35th Division (United Kingdom)

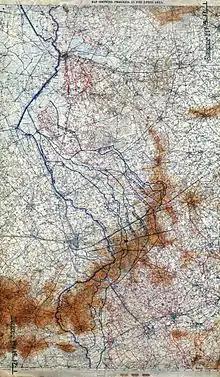
Third Ypres - Map Showing Progress in the Ypres Area.

On 7 March the division took over a part of the front line near Festubert east of Béthune, with 104th Brigade relieving the 58th Brigade of the 19th Division, the 106th Brigade relieved the 57th Brigade and was still under order of the 19th Division, the 105th Brigade was still training under the 38th Division. The division's artillery was gradually withdrawn from its instructing units and was fully formed by mid-March. On 13 March the Germans detonated a mine under the 18th H.L.I., killing or wounding 60 men. The battalion held firm and the first bravery award to a man of the division is recorded (an M.C.). The division's first trench raid was carried out by a 53 strong party from the 17th Lancashire Fusiliers, it was forced to retire as the Germans had been alerted and the allocation of only 30 rounds of ammunition per gun to the 157th and 158th Artillery Brigades was insufficient to support or adequately cut the wire. Remaining in the line, in late March the division 'side slipped' north east to a position opposite Aubers Ridge, relieving part of 8th Division, and by early April all three brigades had been in the line under 35th Divisional control. In mid April the division was moved again, this time south to the Neuve-Chapelle and Ferme Du Bois area, where it instructed parties from the 1st Australian Division in trench warfare after its arrival from Egypt. During its time in this sector the division conducted numerous patrols in no-mans-land, and the artillery, which was reorganised on 14 May to have three identical brigades, each with one howitzer battery, exchanged at times intense fire with the Germans. On 28 May the division took over the Festubert sector from the 39th Division, requiring all three brigades in the line. On 30 May a well planned German artillery barrage destroyed, then isolated, part of the line occupied by the 15th Sherwood Foresters, enabling a German raiding party to carry off the wounded in that area as prisoners. between 11 and 17 June the division (except for the artillery and trench mortars) was relieved by the 39th and 61st (2nd South Midland) Divisions, and moved west to the Busnes-Hinges area, north west of Béthune.